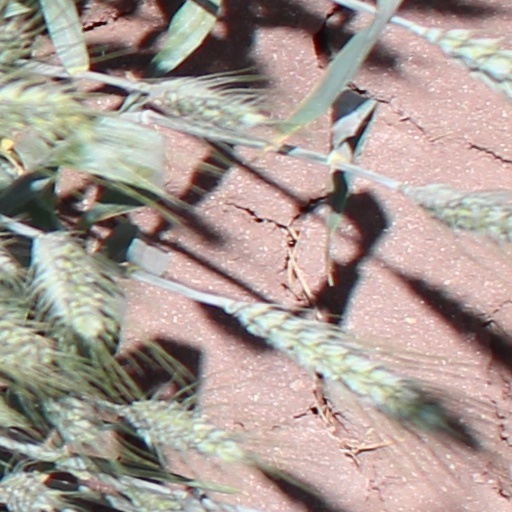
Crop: wheat